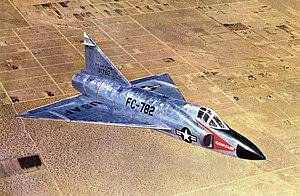
La deuxième génération de chasseur à réaction est une classification générale des avions de combat mis en service entre 1950 et 1960.
Le Convair F-102 Delta Dagger est un intercepteur conçu par les États-Unis dans les années 1950. C'est le premier avion à aile delta mis en service au monde, et le premier avion conçu en tant que partie d'un système intégré. Il emportait son armement de missiles air-air dans une soute ventrale. Le développement du troisième des Century Series Fighters fut long et problématique mais il fut finalement construit à plus de 900 exemplaires, qui restèrent en service jusqu'à la fin des années 1970 aux États-Unis, en Grèce et en Turquie.